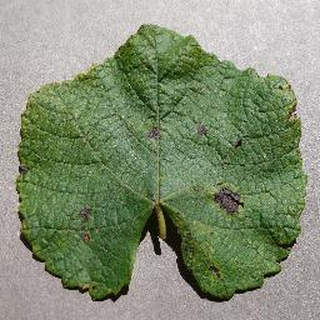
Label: grape_leaf_blight